Ho Miu-ling

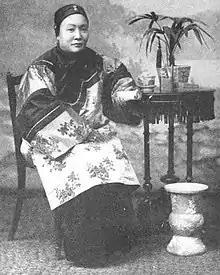
Madame Wu Tingfang (Ho Miu-ling), from a 1908 publication.

Ho Miu-ling (1847–1937) was a philanthropist in British Hong Kong. Her influential family included her brother, barrister Kai Ho, her husband, diplomat Wu Tingfang, and her son, diplomat Wu Chaoshu. The Alice Ho Miu Ling Nethersole Hospital is named for her and for her sister-in-law, Alice Walkden.